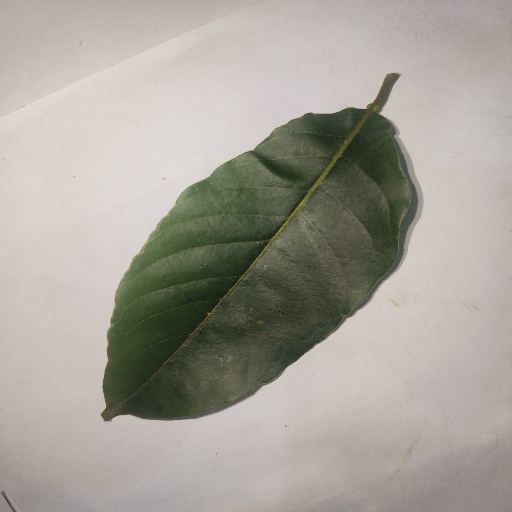
Species: HariTaki
Leaf condition: Healthy Leaf